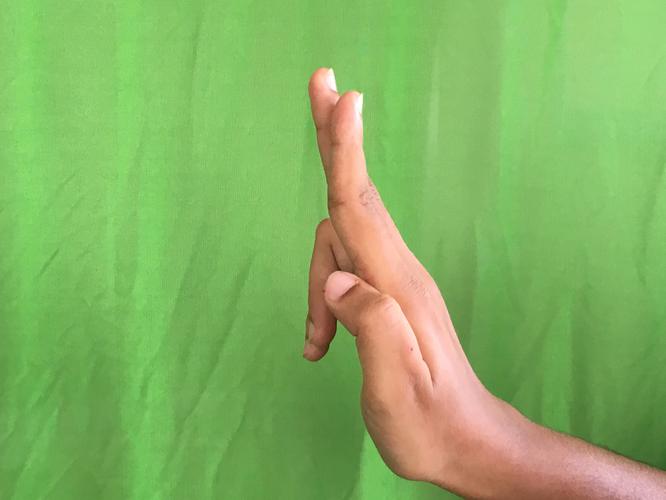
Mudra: Ardhapathaka
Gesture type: single_hand